Mason Jennings

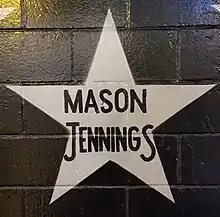
Jennings's star on the outside mural of the Minneapolis nightclub First Avenue

Jennings has been honored with a star on the outside mural of the Minneapolis nightclub First Avenue, recognizing performers that have played sold-out shows or have otherwise demonstrated a major contribution to the culture at the iconic venue. Receiving a star "might be the most prestigious public honor an artist can receive in Minneapolis," according to journalist Steve Marsh.